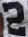
Number: 2